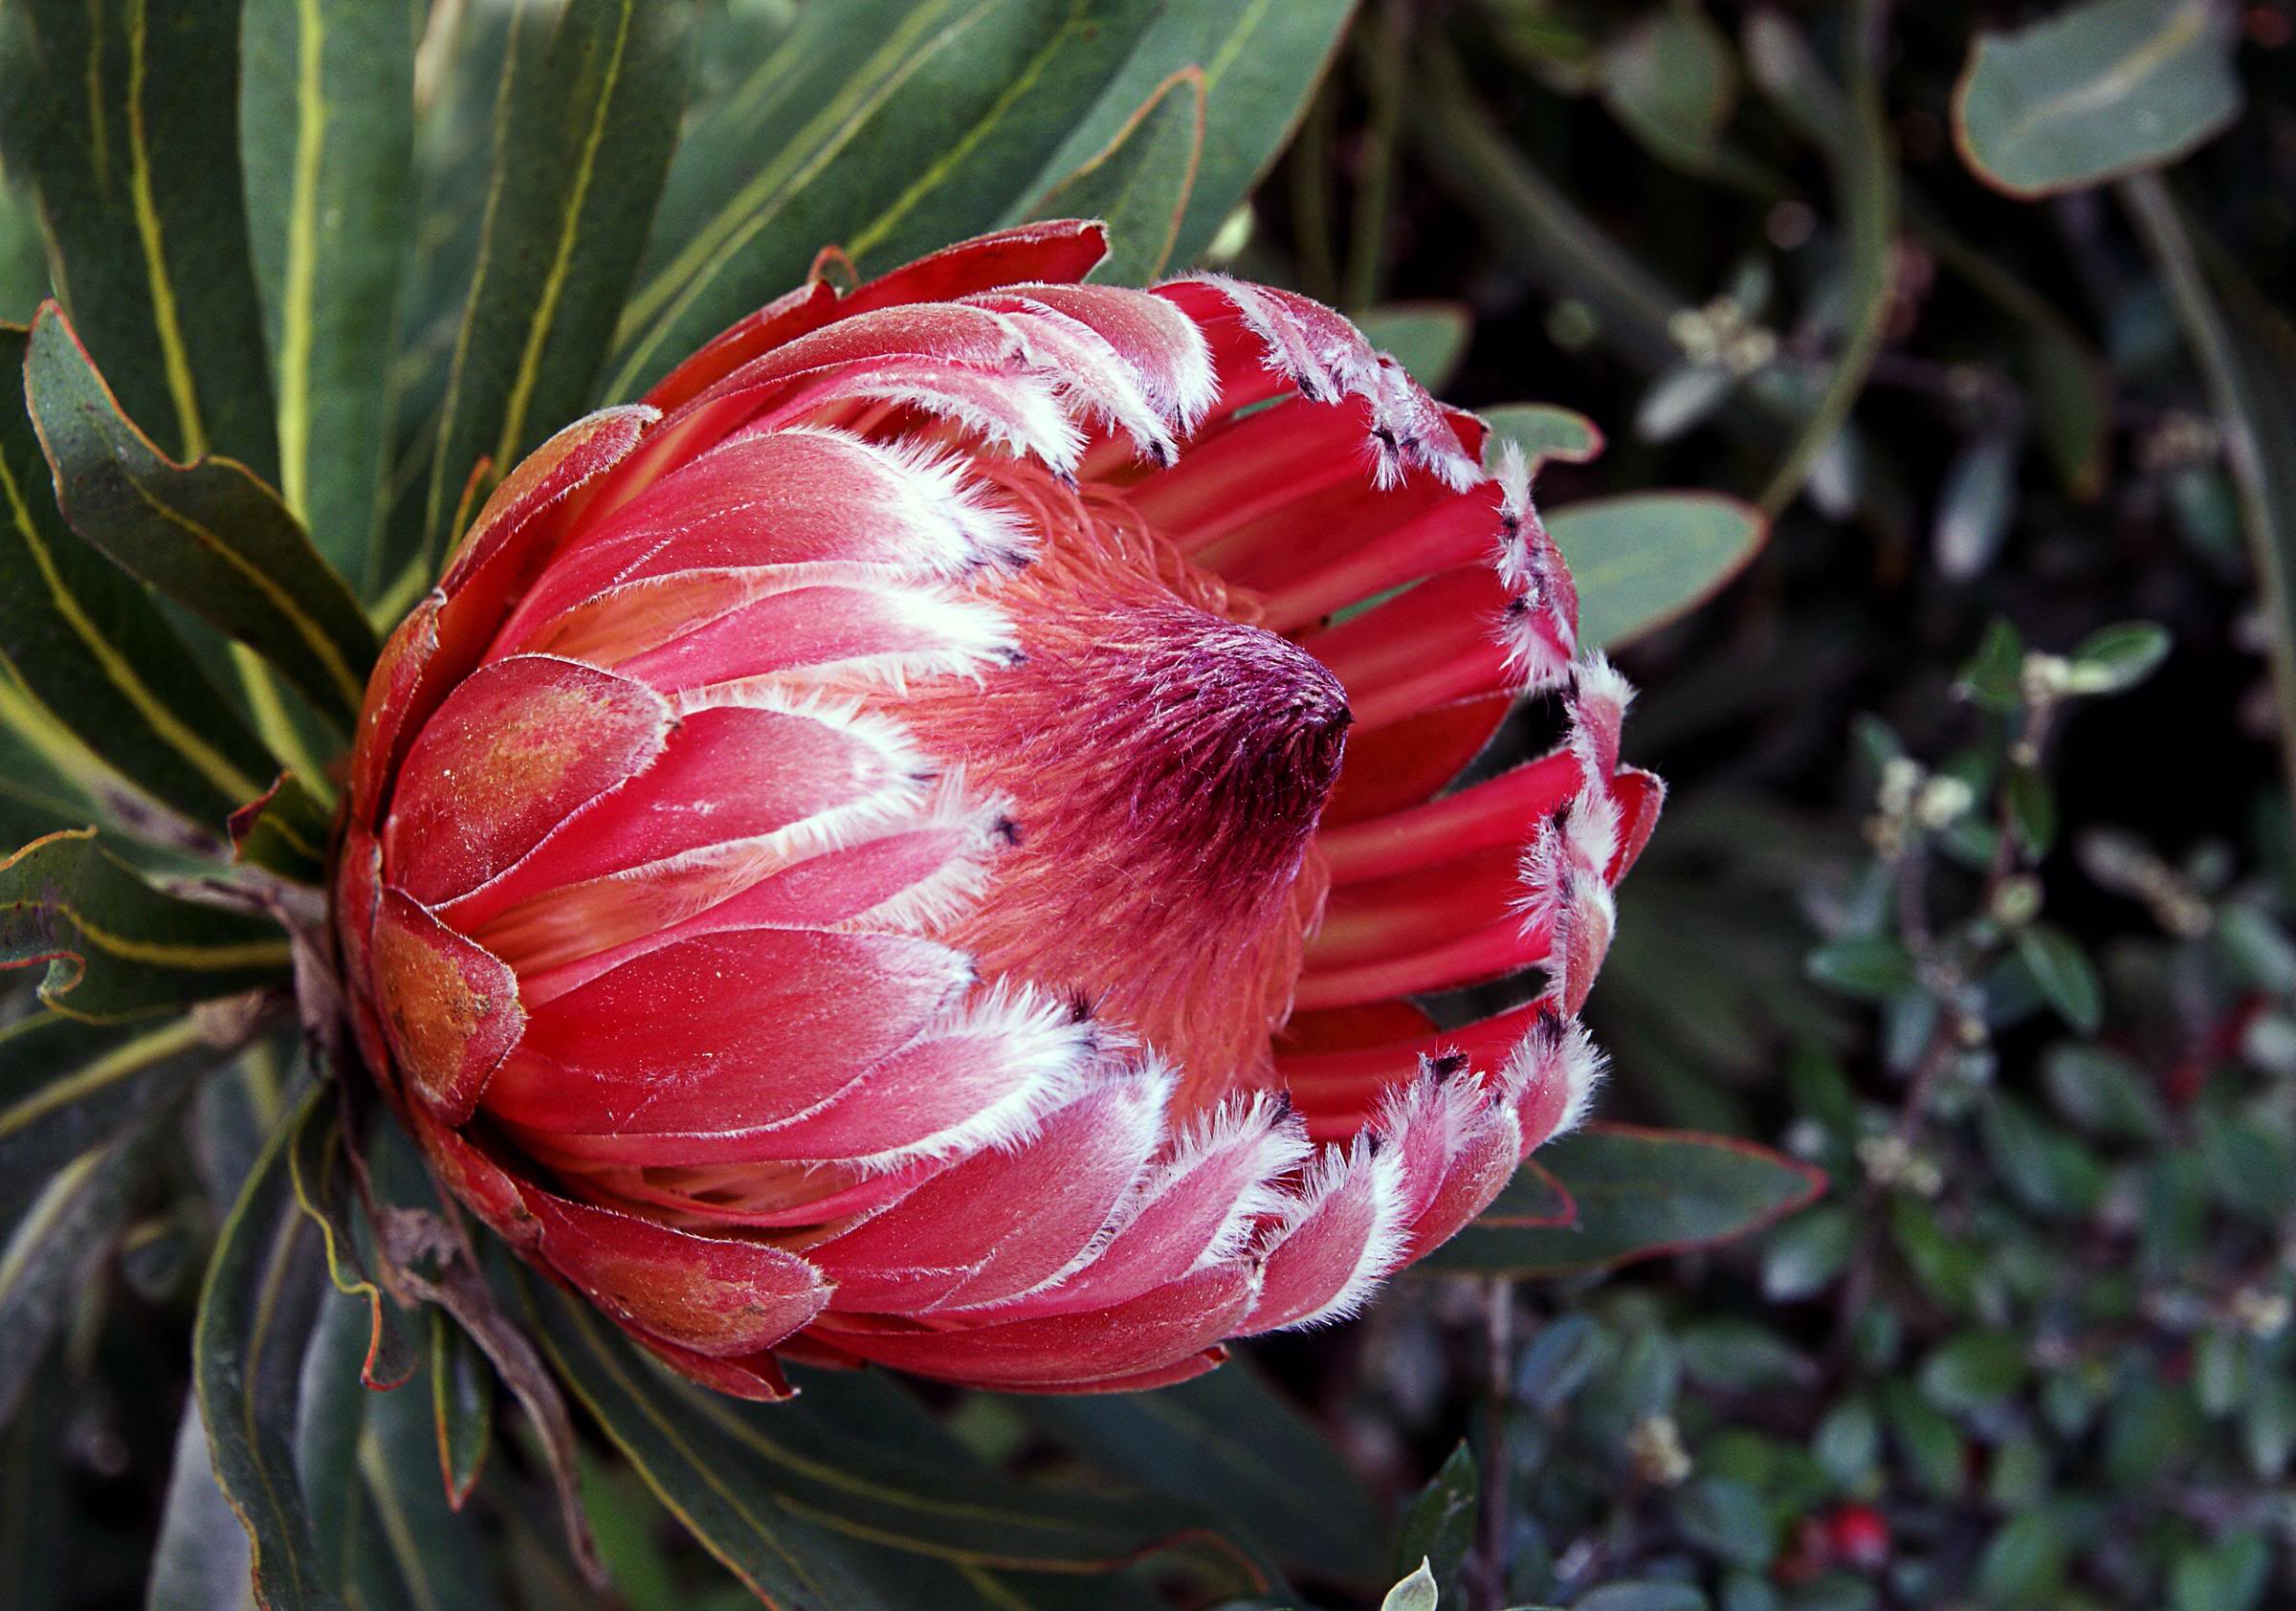
blossom, plant, leaf, flower, petal, red, botany, flora, protea, pinkflower, floweringplants, sugarbushes, macro photography, flowering plant, land plant